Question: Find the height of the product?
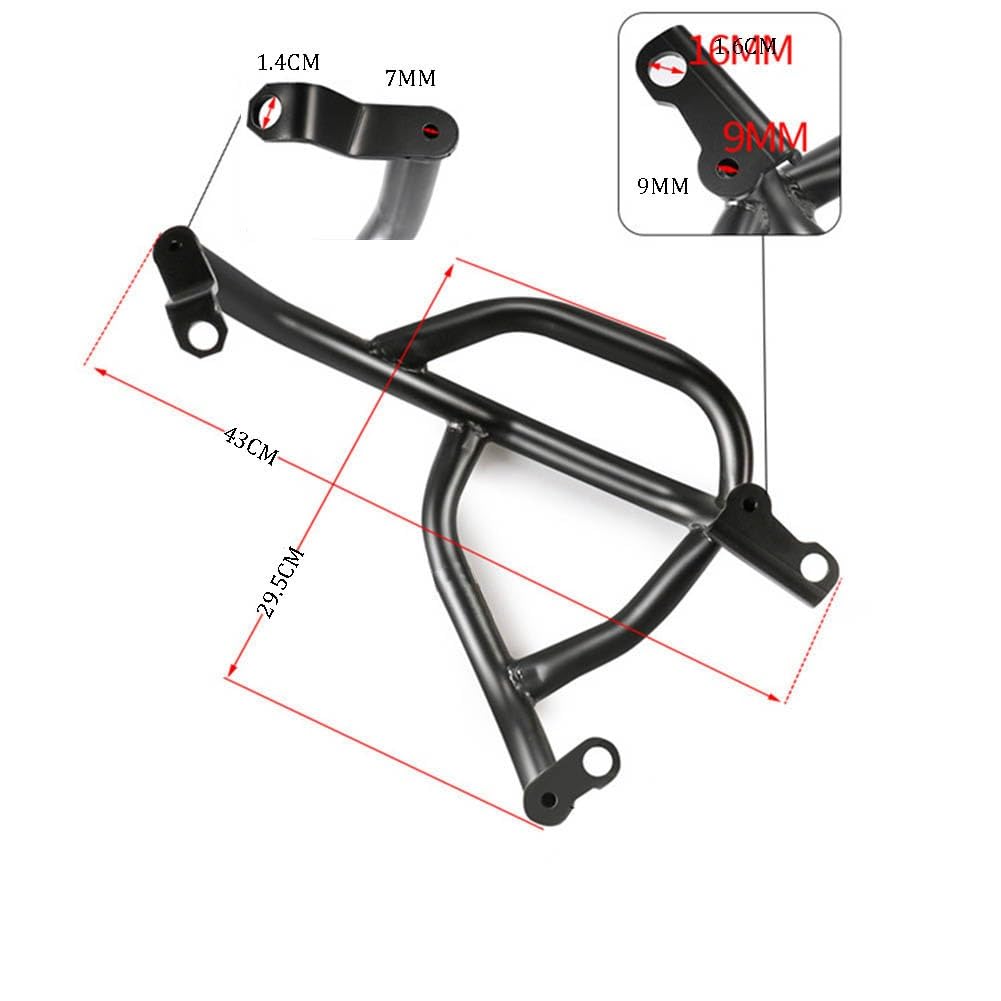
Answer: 43.0 centimetre